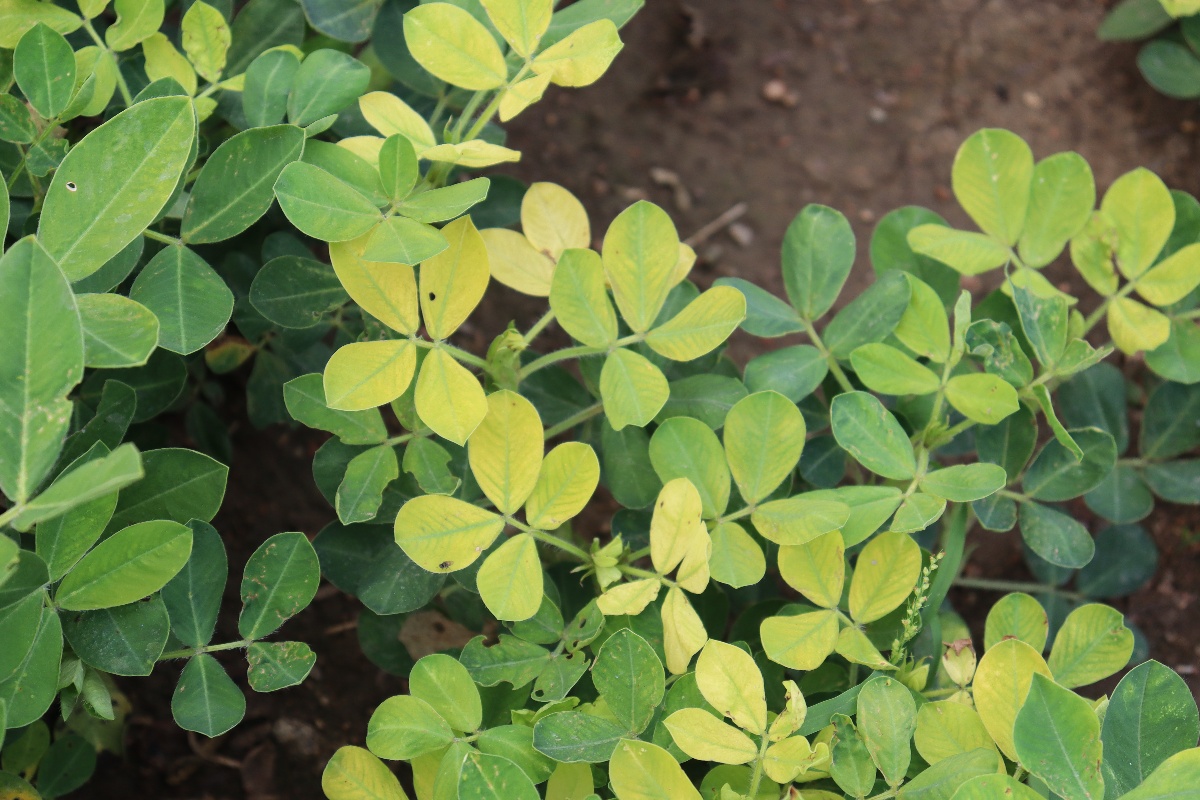
Label: nutrition deficiency